Jacob Robson

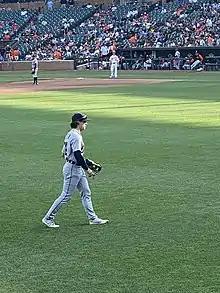
Robson with the Detroit Tigers

Jacob Charles Robson (born November 20, 1994) is a Canadian professional baseball outfielder for the Winnipeg Goldeyes of the American Association of Professional Baseball. The Detroit Tigers selected Robson in the eighth round of the 2016 Major League Baseball draft. He made his MLB debut for the team in 2021.